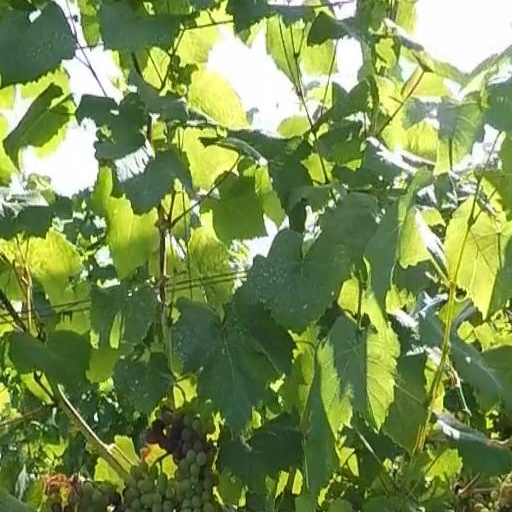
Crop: grape